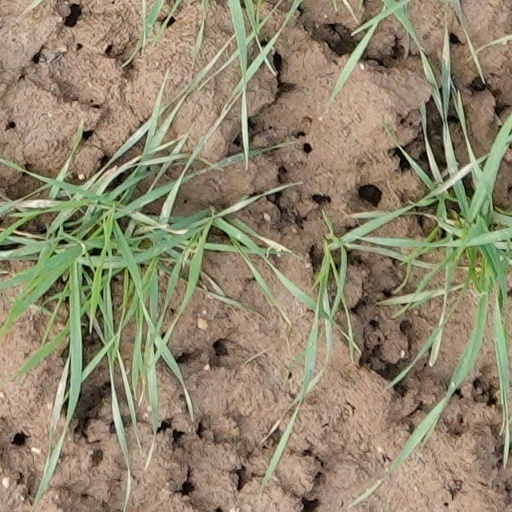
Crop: wheat